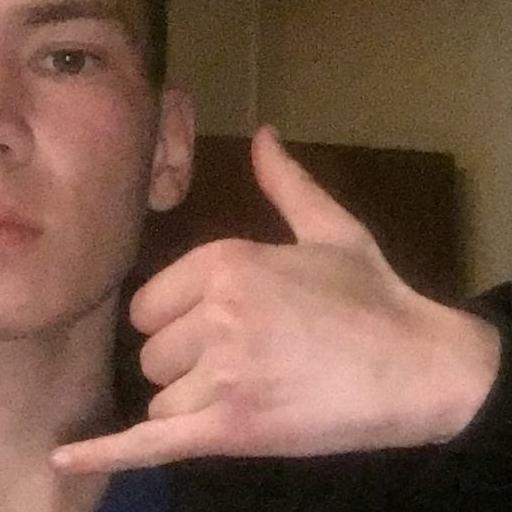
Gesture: call